HMS Gurkha (F122)

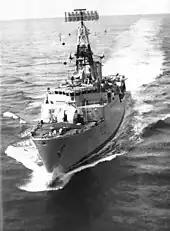

The Tribals were long overall and between perpendiculars, with a beam of . The ship's hull had a draught of , with the propeller increasing overall draught to . Displacement was standard and full load. Propulsion was by a single-shaft Combined steam and gas (COSAG) arrangement, effectively half of the powerplant of the s. A single Babcock & Wilcox boiler fed steam at and to a geared steam turbine rated at , which could be supplemented by a Metrovick G-6 gas turbine rated at to reach top speed, with the gas turbine also allowing the ship to get underway quickly in an emergency, without having to wait to raise steam. Speed was about using both steam and gas turbine power, and on steam power alone.